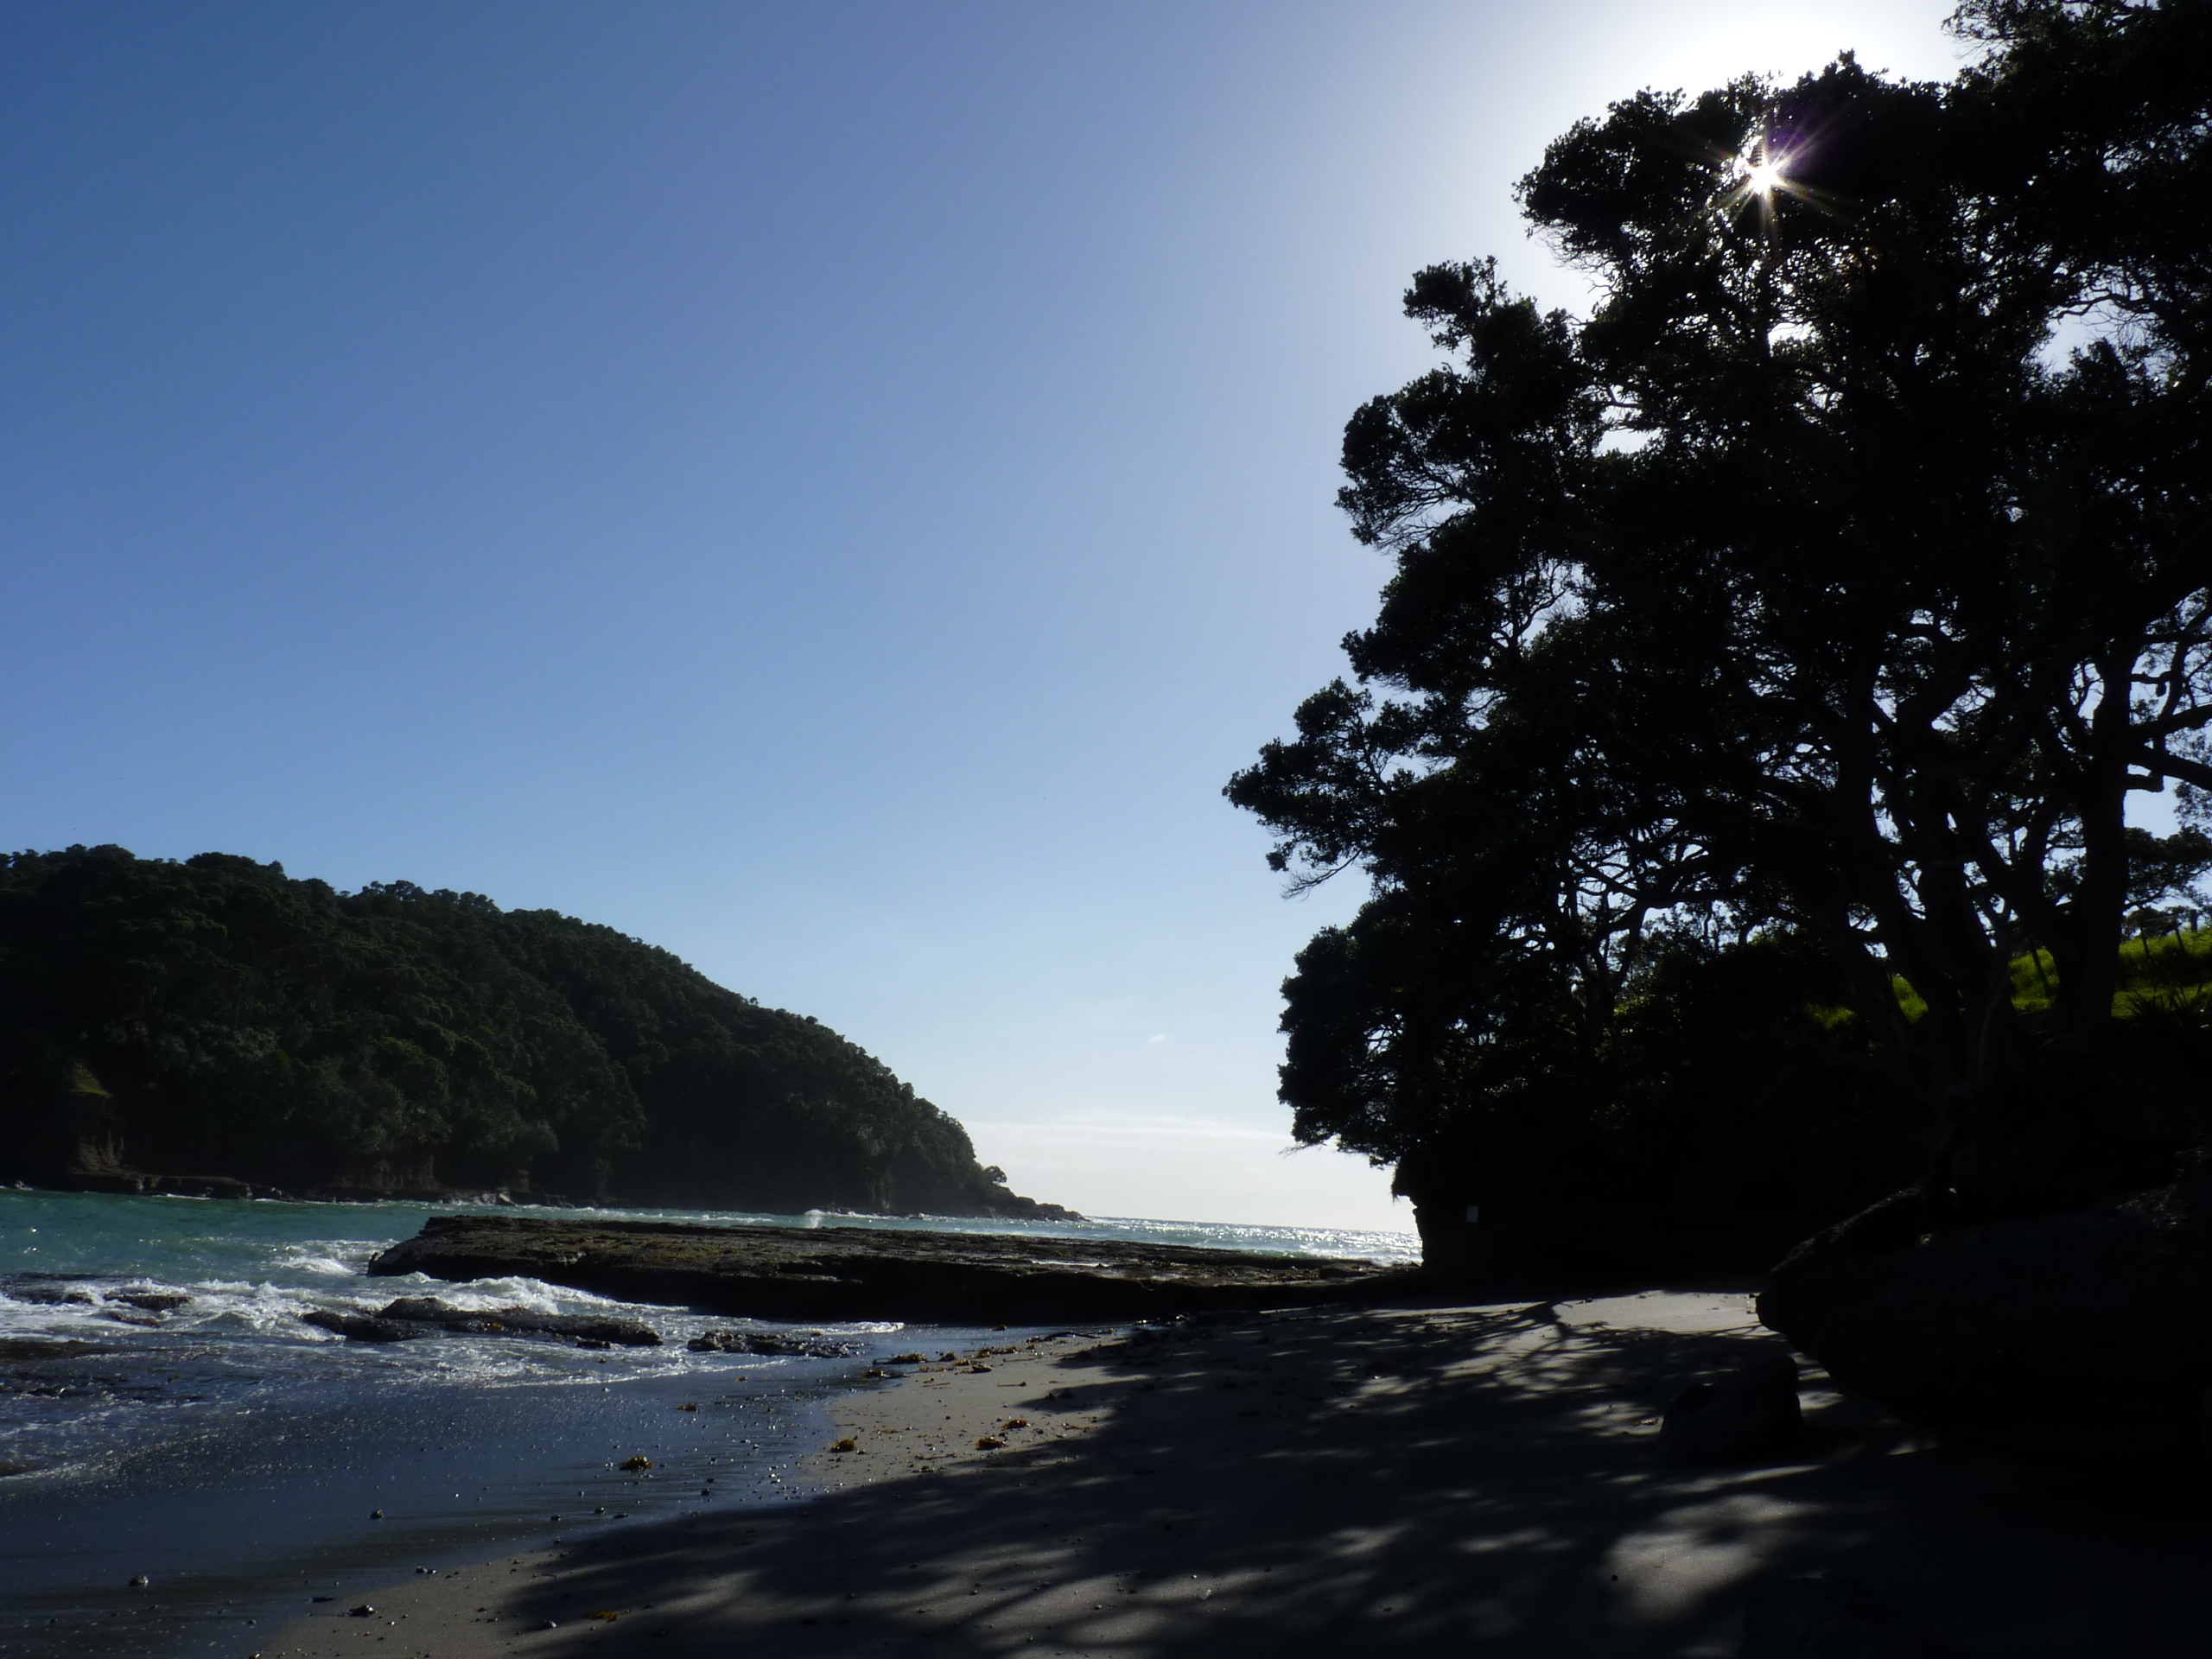
natural, sky, body of water, water, nature, sea, ocean, tree, coast, shore, beach, cloud, wave, wilderness, rock, wind wave, coastal and oceanic landforms, water resources, tropics, woody plant, inlet, tide, bay, calm, horizon, vacation, headland, sound, sunlight, plant, mountain, river, promontory, terrain, tourism, island, world, cliff, road, forest